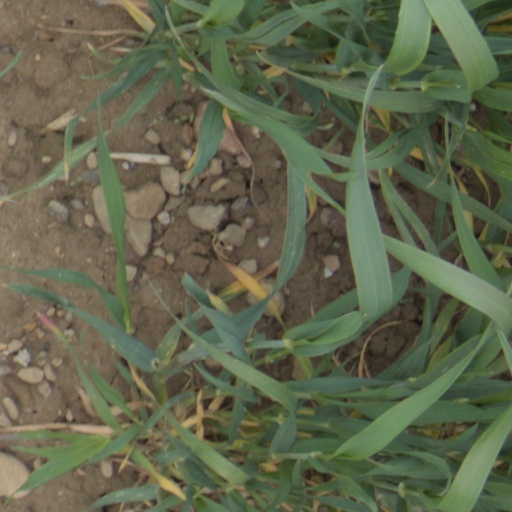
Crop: wheat